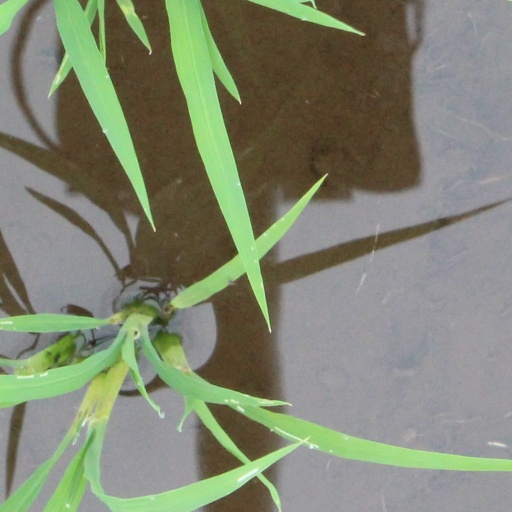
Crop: rice